Church of San Martino (Cinisello Balsamo)

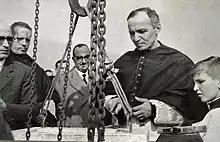
Don Piero Carcano at the foundation stone laying ceremony. (1957)

In 1997 the new parish priest Fr Felice Carnaghi provided for the re-roofing of the church, and the following year he undertook a new renovation of the electrical and lighting systems and of the interior. A false ceiling was made to soundproof the church acoustically, and in the center of the false ceiling, above the altar, was housed the painting with the face of Christ Pantocrator, made in 1999 by Sergio Giannini. With this intervention, the original concrete ogives supporting the roof were hidden. To complete the liturgical adaptation to the conciliar prescriptions, the baptismal font was placed to the right of the altar, eliminating the ambon. The presidential seat was placed to the right of the new altar, and the statues of the saints and the urn of Blessed Carino were placed in the left aisle. The roofing of the choir seats was redone and a new electric organ was purchased.